Royal Hawaiian Girls Glee Club

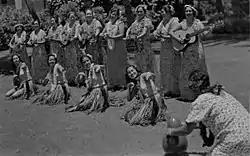
Royal Hawaiian Girls Glee Club c.1935. Hilo Hattie is standing with guitar at the right-hand end. Others in the image are (L-R) Singers: Thelma Anahu, Hannah Attwood, Louise Akeo Silva (leader),Kuualoha Treadway, Helen Alama, Imogene Eaton, Mary Lum Saffery, and Harriet Smith. Dancers: Tootsie Notley, Delphine Ornellas, Caroline Hubbell, and Ululani Barrett. Chanter: Ruby Notley Namaho

The Royal Hawaiian Girls Glee Club is a chorale group of performers who have entertained audiences in Hawaii for a century. Initially a group created through a YWCA program, they became the resident performers at the Royal Hawaiian Hotel. They sang on the first broadcast of "Hawaii Calls", and for six decades were the featured entertainment at the Kodak Hula Show in Waikiki.